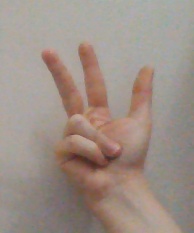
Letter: al